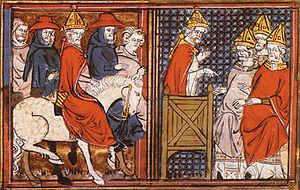
Cette page regroupe les évènements concernant les Croisades qui sont survenus en 1095 :